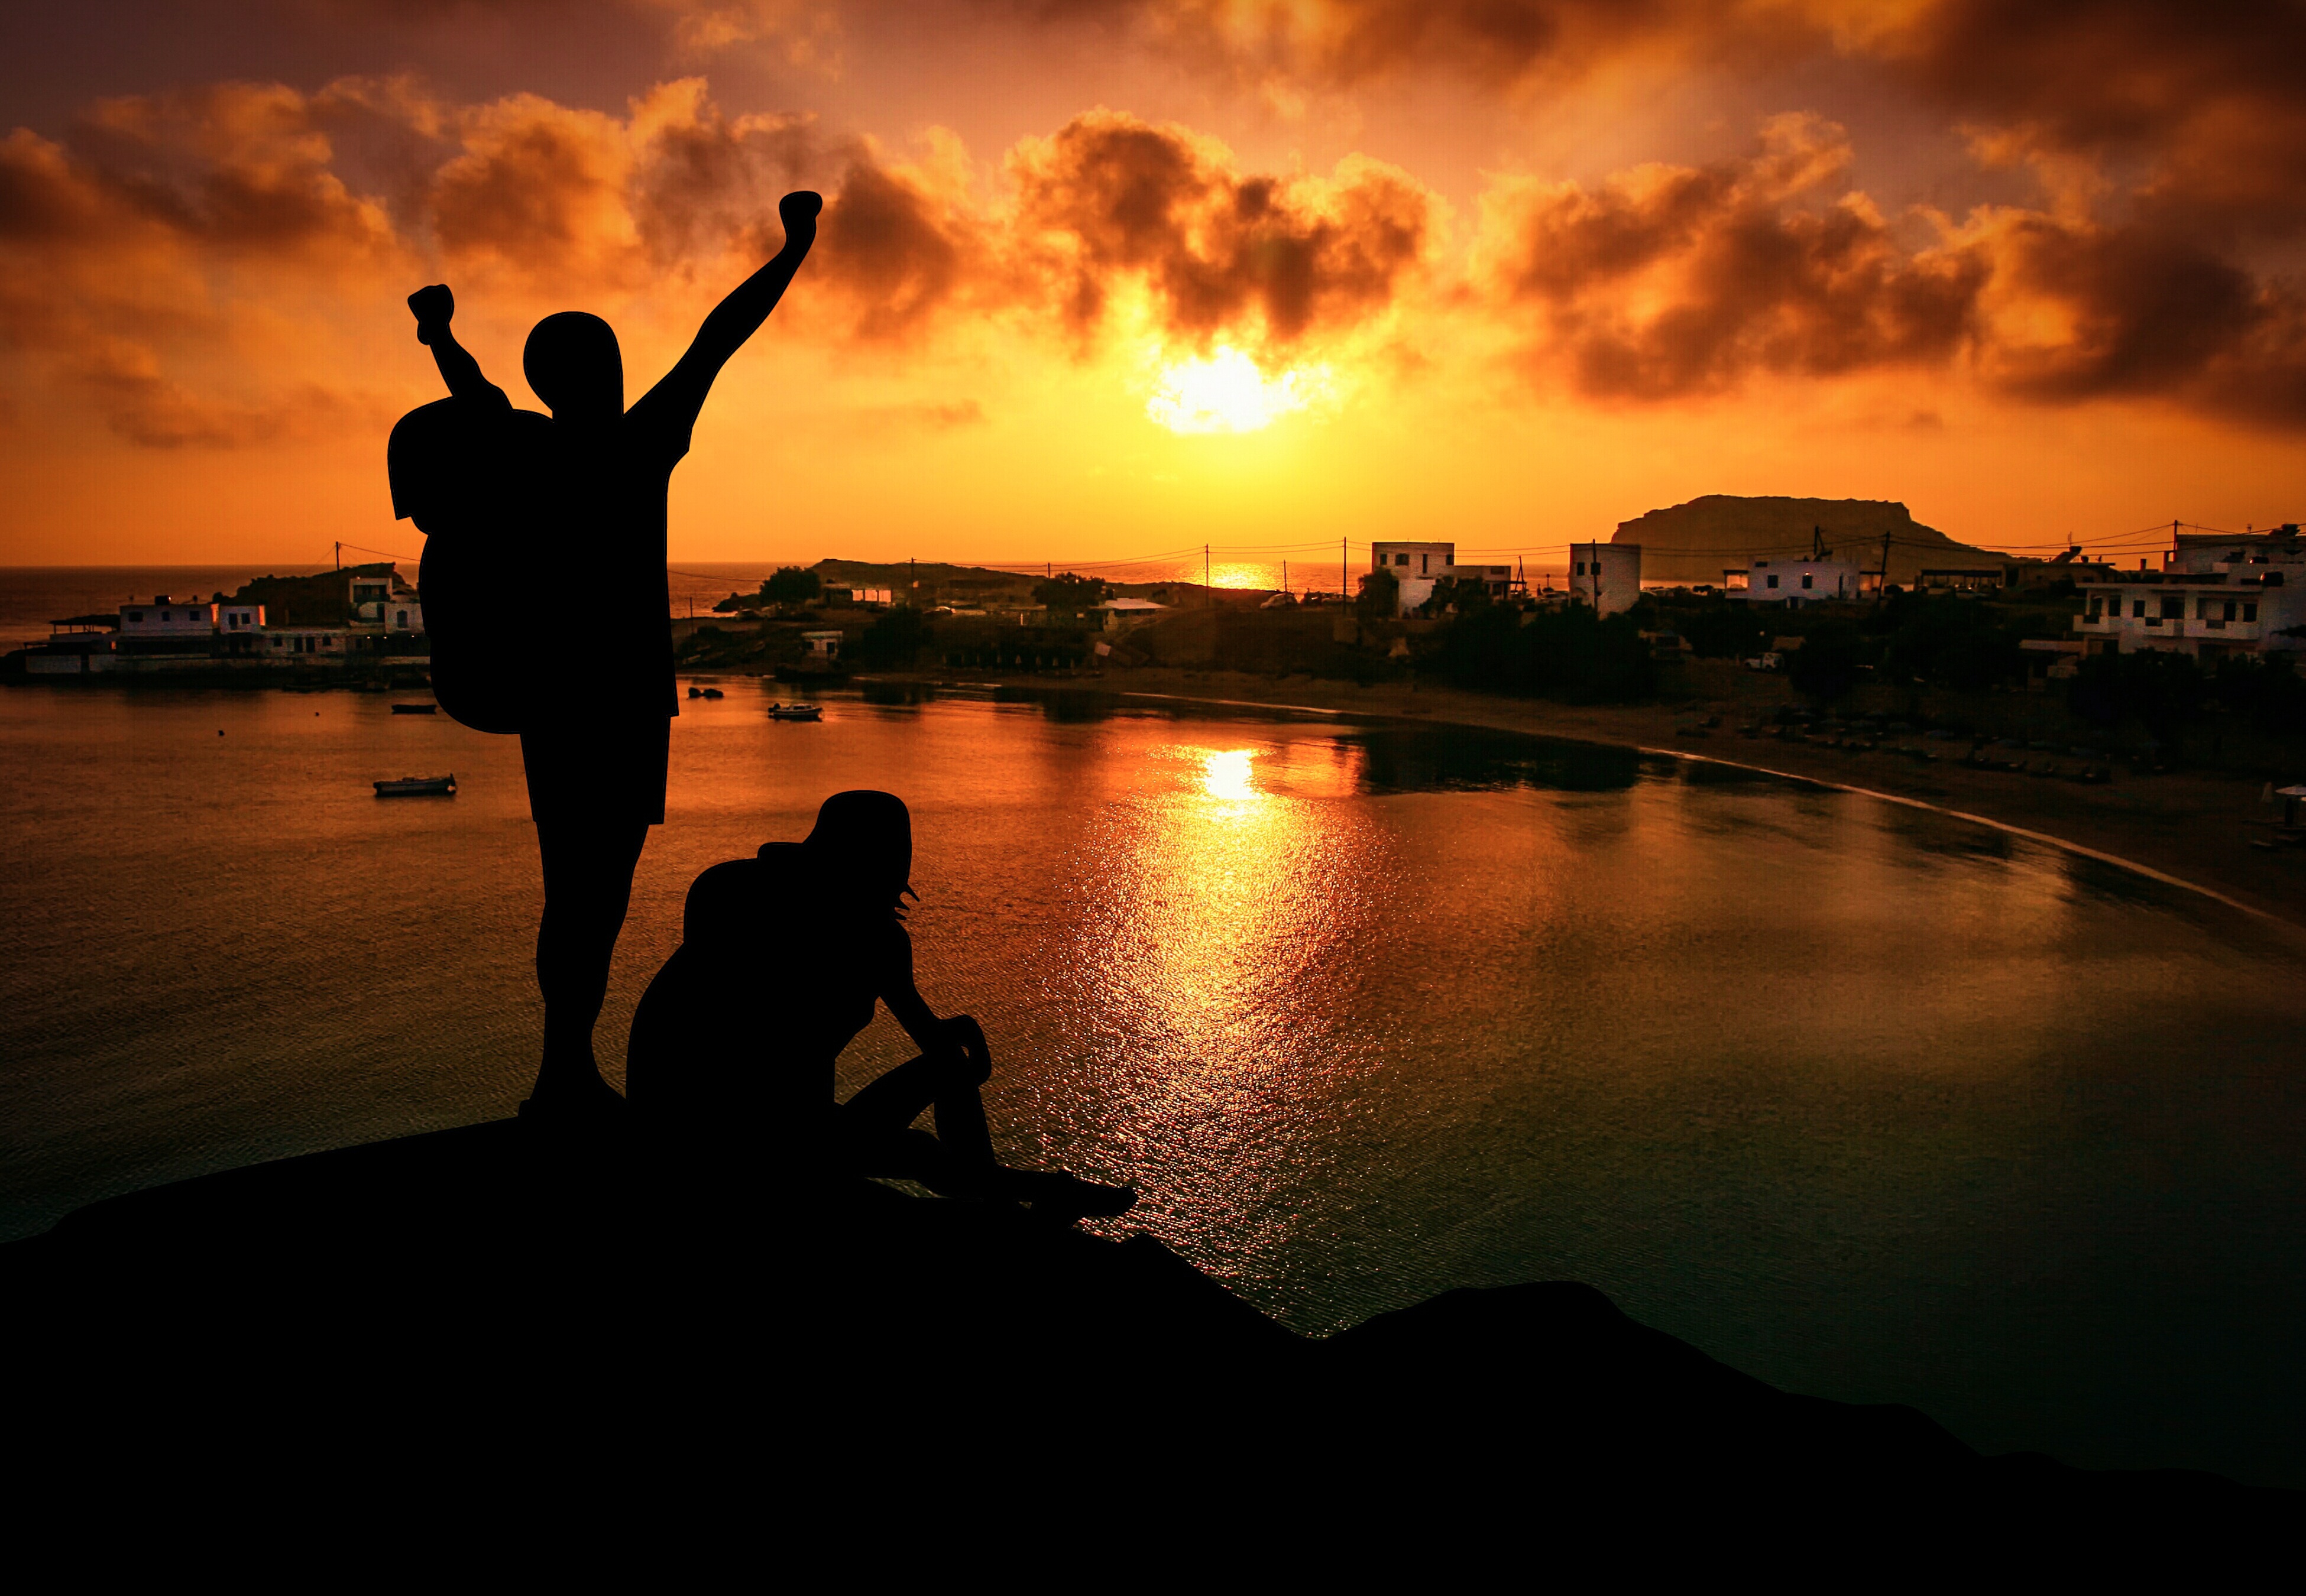
hiking, mountain, hike, climber, adventure, tourist, travel, sport, man, top, standing, rock, extreme, cliff, woman, team, happy, destination, excitement, freedom, journey, dusk, summer, panoramic, romantic, water, sky, sunset, body of water, reflection, sunrise, afterglow, sun, sea, evening, horizon, cloud, silhouette, sunlight, dawn, calm, vacation, fun, tree